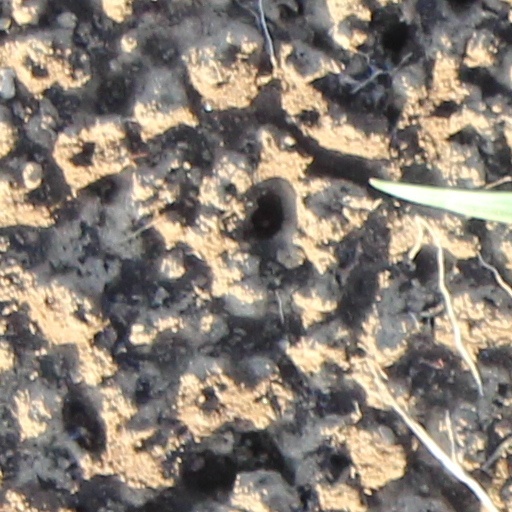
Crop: wheat